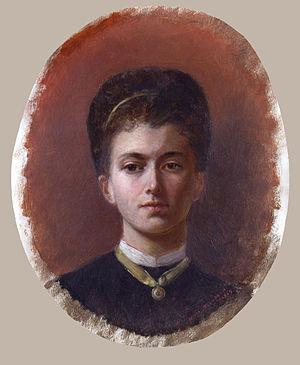
Elizabeth Southerden Thompson Butler est une artiste peintre britannique. Elle est l'une des rares femmes peintres à connaitre la célébrité dans son style, les peintures d'histoire, et en particulier les scènes de bataille, alors même que ce type de production s'essouffle. Certaines de ses plus célèbres scènes militaires sont inspirées des Guerres napoléoniennes, mais elle a aussi travaillé autour de la plupart des grands conflits de la fin du XIXᵉ, et peint plusieurs œuvres représentant la Première Guerre mondiale. Elle est l'épouse de l'officier et écrivain William Francis Butler.